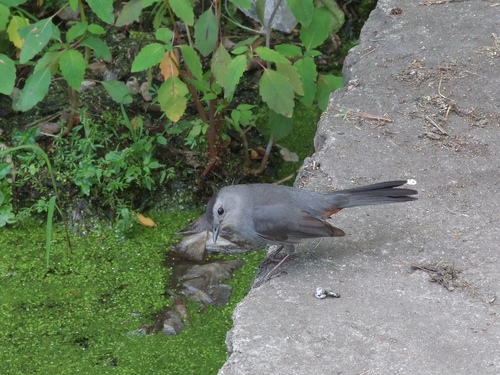
this is a gray bird with a gray crest and brown feathers in its tail.
the bird is all gray, has a dark gray crown, dark gray tail, and blueish bill.
smooth grey bird with a lighter grey cheek and brow and darker grey crown and tail and a triangular bill.
this is a light grey bill with a dark grey on the crown and wingbars.
this is a medium sized all grey bird but the tips of the wings and crown are slightly darker.
this bird is grey with black and has a very short beak.
this bird has different shades of grey with an orange undertail coverts, and a black pointed beak.
this bird has wings that are gray and has a white belly
this bird has a whitish/grey breast and a silver colored billthe bird has a small frame and long outer rectrice that is grey.
Species: Gray Catbird